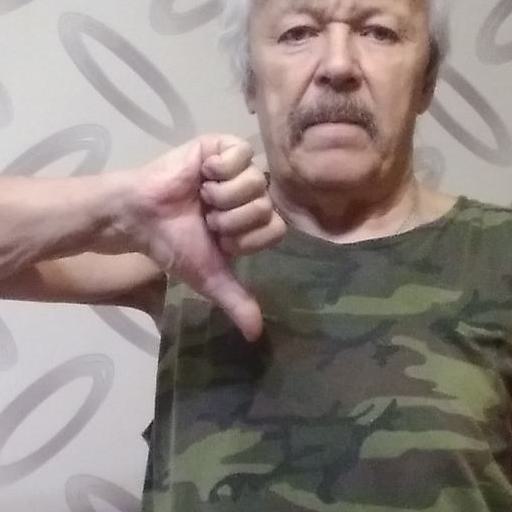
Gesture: dislike